Julia (1977 film)

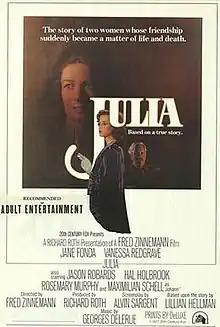
Theatrical release poster by Richard Amsel

Julia is a 1977 American political drama film directed by Fred Zinnemann and written by Alvin Sargent. It is based on a chapter from Lillian Hellman's 1973 book "Pentimento" about the author's relationship with a lifelong friend, Julia, who fought against the Nazis in the years prior to World War II. The film stars Jane Fonda as Hellman and Vanessa Redgrave as Julia. It co-stars Jason Robards, Hal Holbrook, Rosemary Murphy, Maximilian Schell, and Meryl Streep (in her film debut).